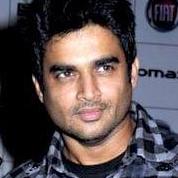
Age: 40